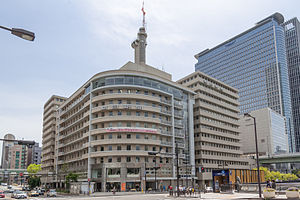
Daitō-ryū Aiki-jūjutsu / Grene / Hisa
Asahi-avisens hovedkontor i Osaka, Japan, hvor mange Daitō-ryū-teknikker blev foreviget fotografisk og på film i forbindelse med både Morihei Ueshibas og Takeda Sōkakus undervisning.
Daitō-ryū Aiki-jūjutsu, oprindeligt kendt som Daitō-ryū Jujutsu, er en japansk kampkunst, der først blev kendt i begyndelsen af det 20. århundrede under Takeda Sōkakus ledelse. Takeda havde en omfattende uddannelse inden for flere former for kampkunst, og omtalte den stil, han underviste i, som "Daitō-ryū". Selv om skolens overleveringer beskriver den som knap tusind år gammel, er der ingen kendte, bevarede optegnelser om ryū'en før Takeda. Uanset om man betragter Takeda som den første formidler af kunsten i moderne tid eller dens egentlige grundlægger, begynder den offentligt kendte del af Daitō-ryūs historie med ham. Takedas mest kendte elev var Morihei Ueshiba, grundlæggeren af aikido.